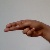
The image shows a hand gesture representing the letter 'H' in Indian Sign Language.